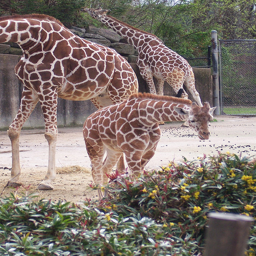
Three giraffes eating plants in an enclosure.
Three giraffes walking around near some wild flowers in a dirt lot.
Three giraffes are in a zoo eating leaves.
A family of three giraffes inside a fence eating plants.
A group of giraffes that are eating grass.